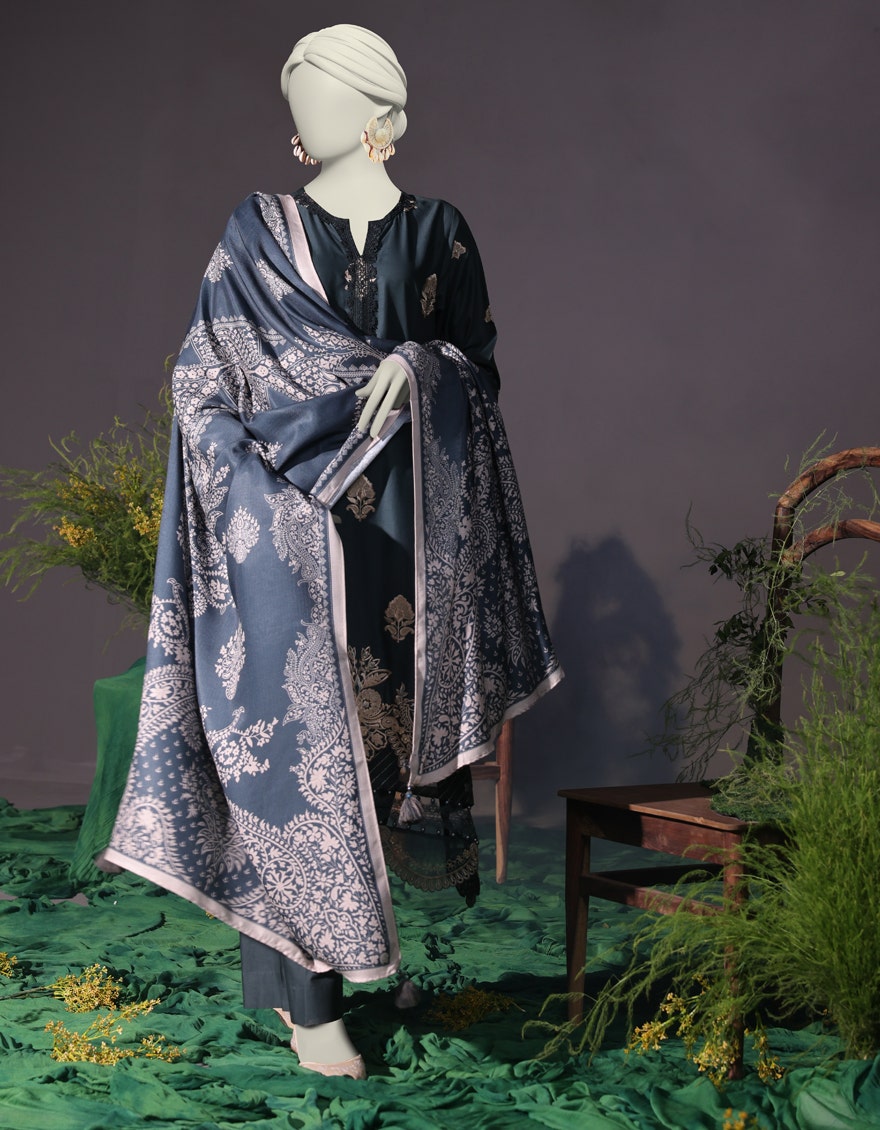
blue multi kashmir silk dupatta